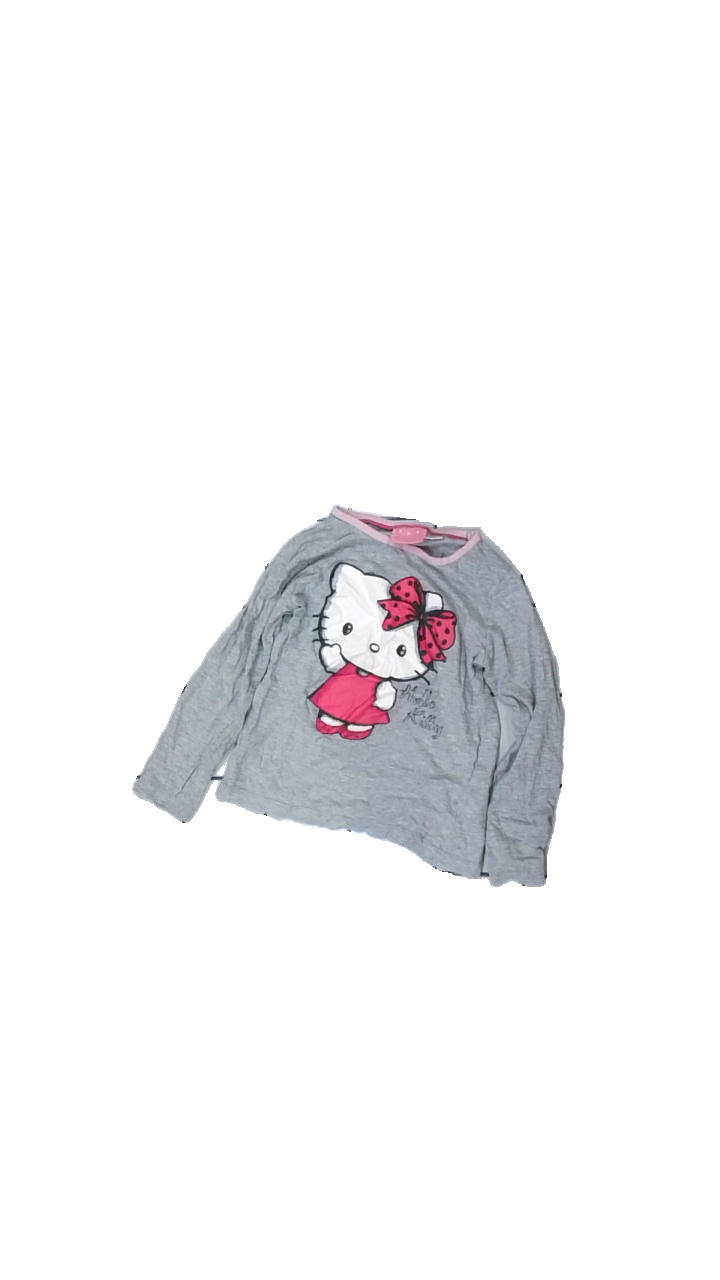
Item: Top (Children)
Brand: Samrio
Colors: Grey, White, Pink, Multicolor
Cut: Regular, C-collar
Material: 90% cotton, 10% viscose
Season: All
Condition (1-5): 3
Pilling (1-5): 3
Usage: Export
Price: <50